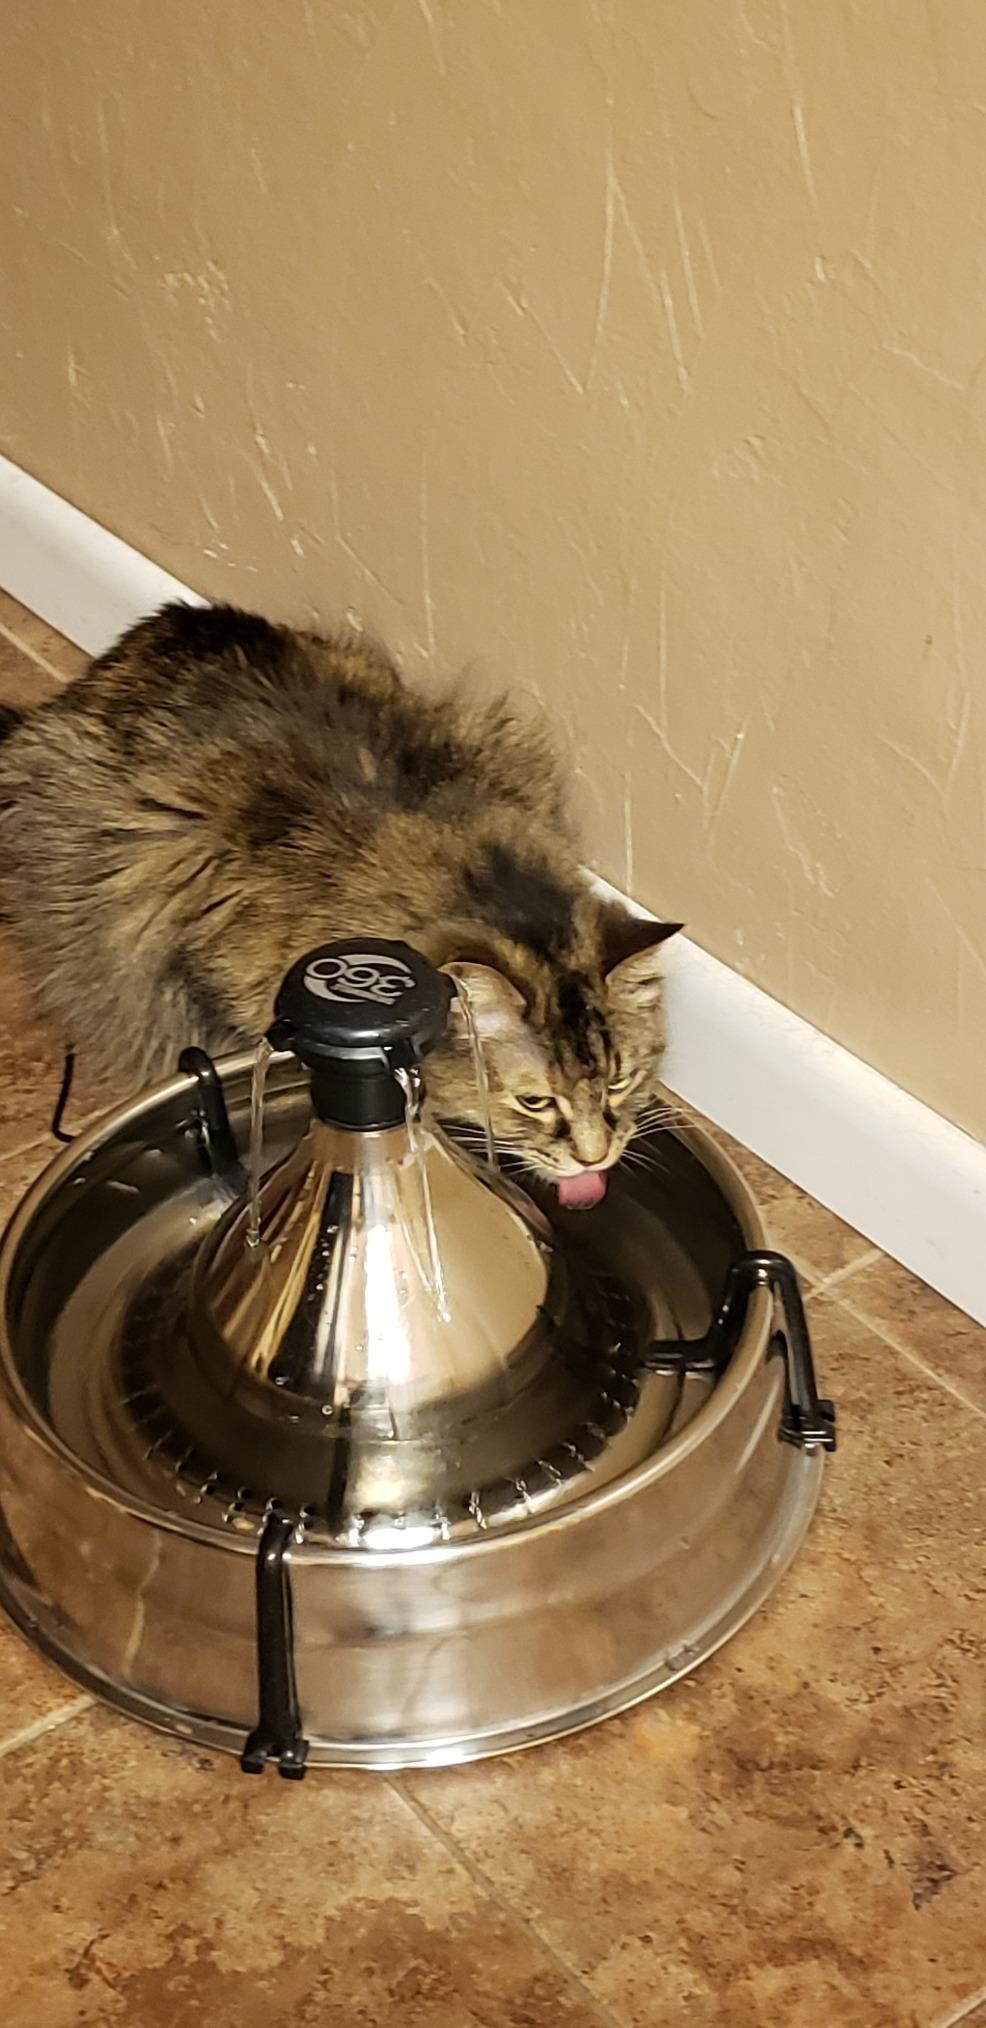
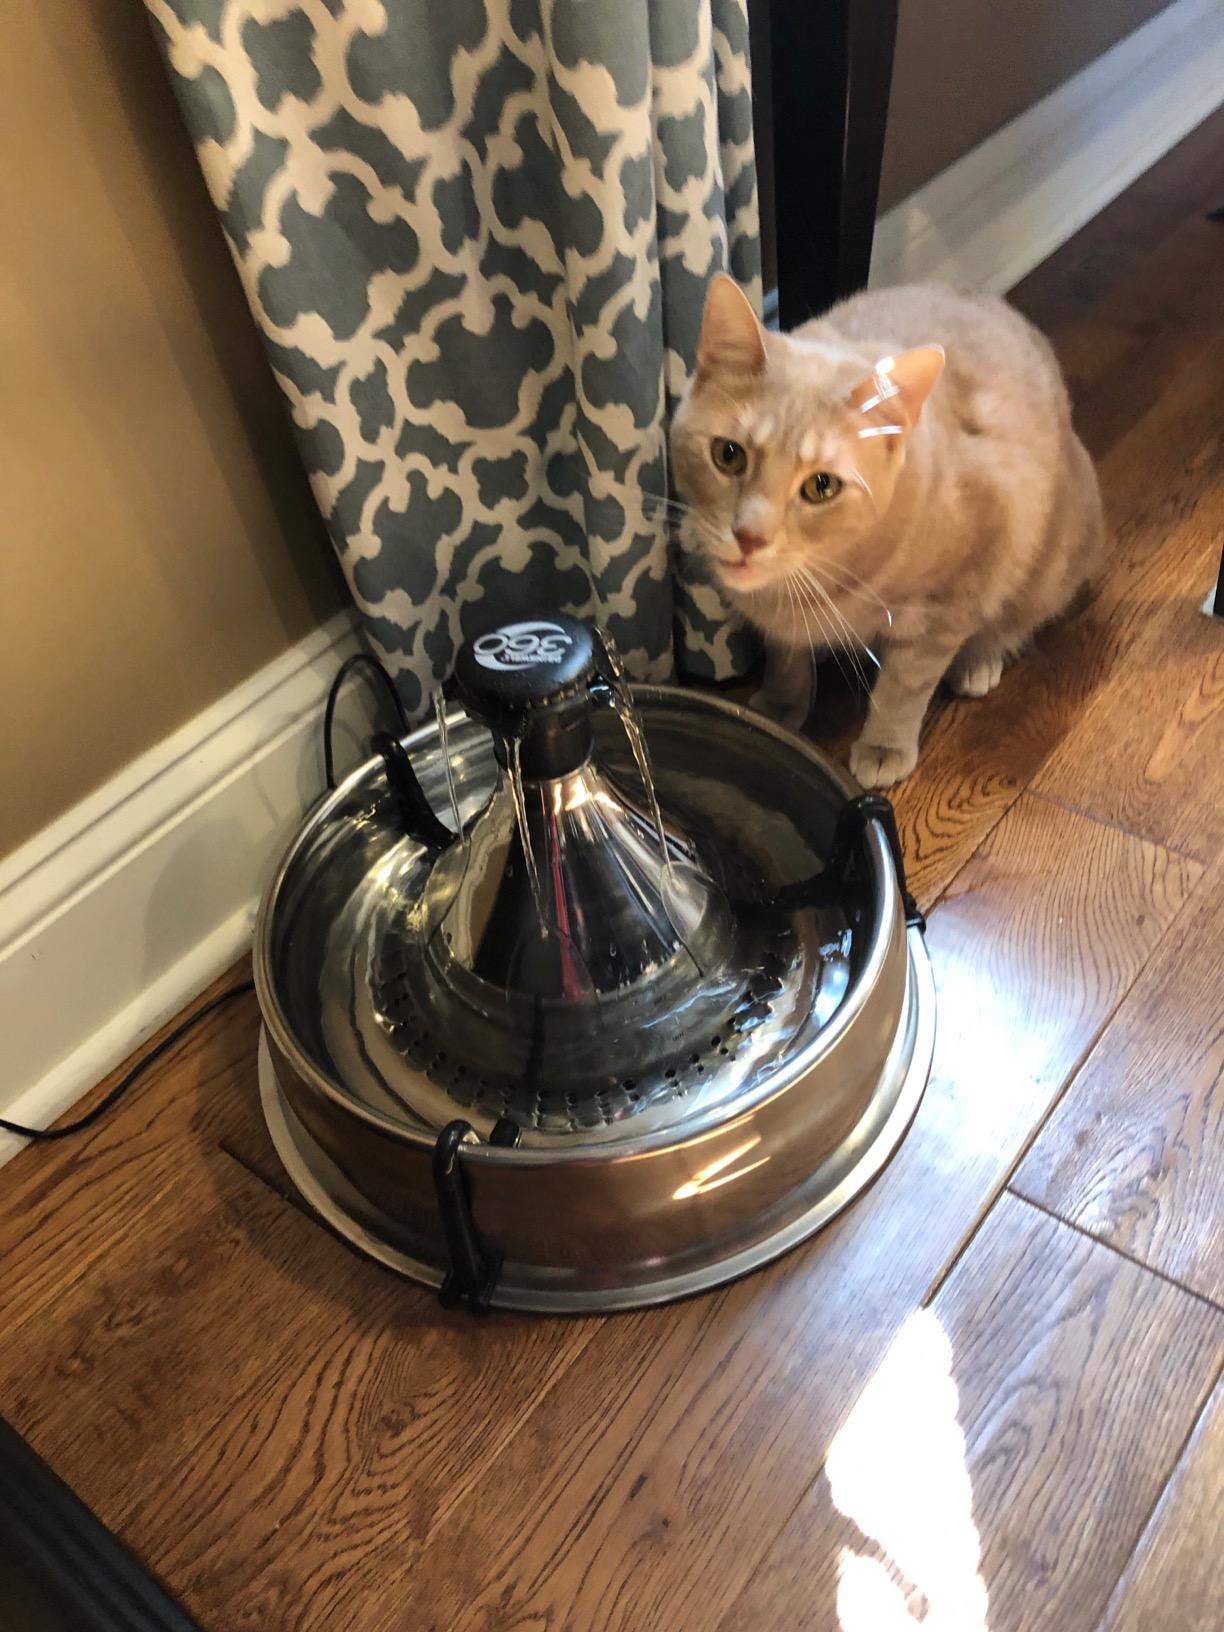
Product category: items_bowl
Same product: yes